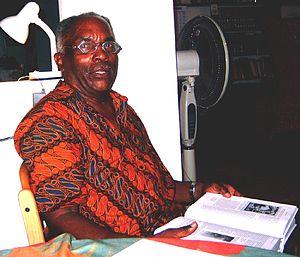
Frank Martinus Arion est un écrivain, poète et linguiste curaçaoan.